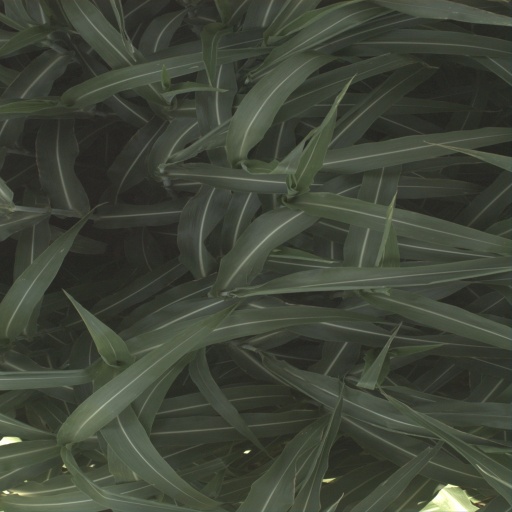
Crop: sorghum